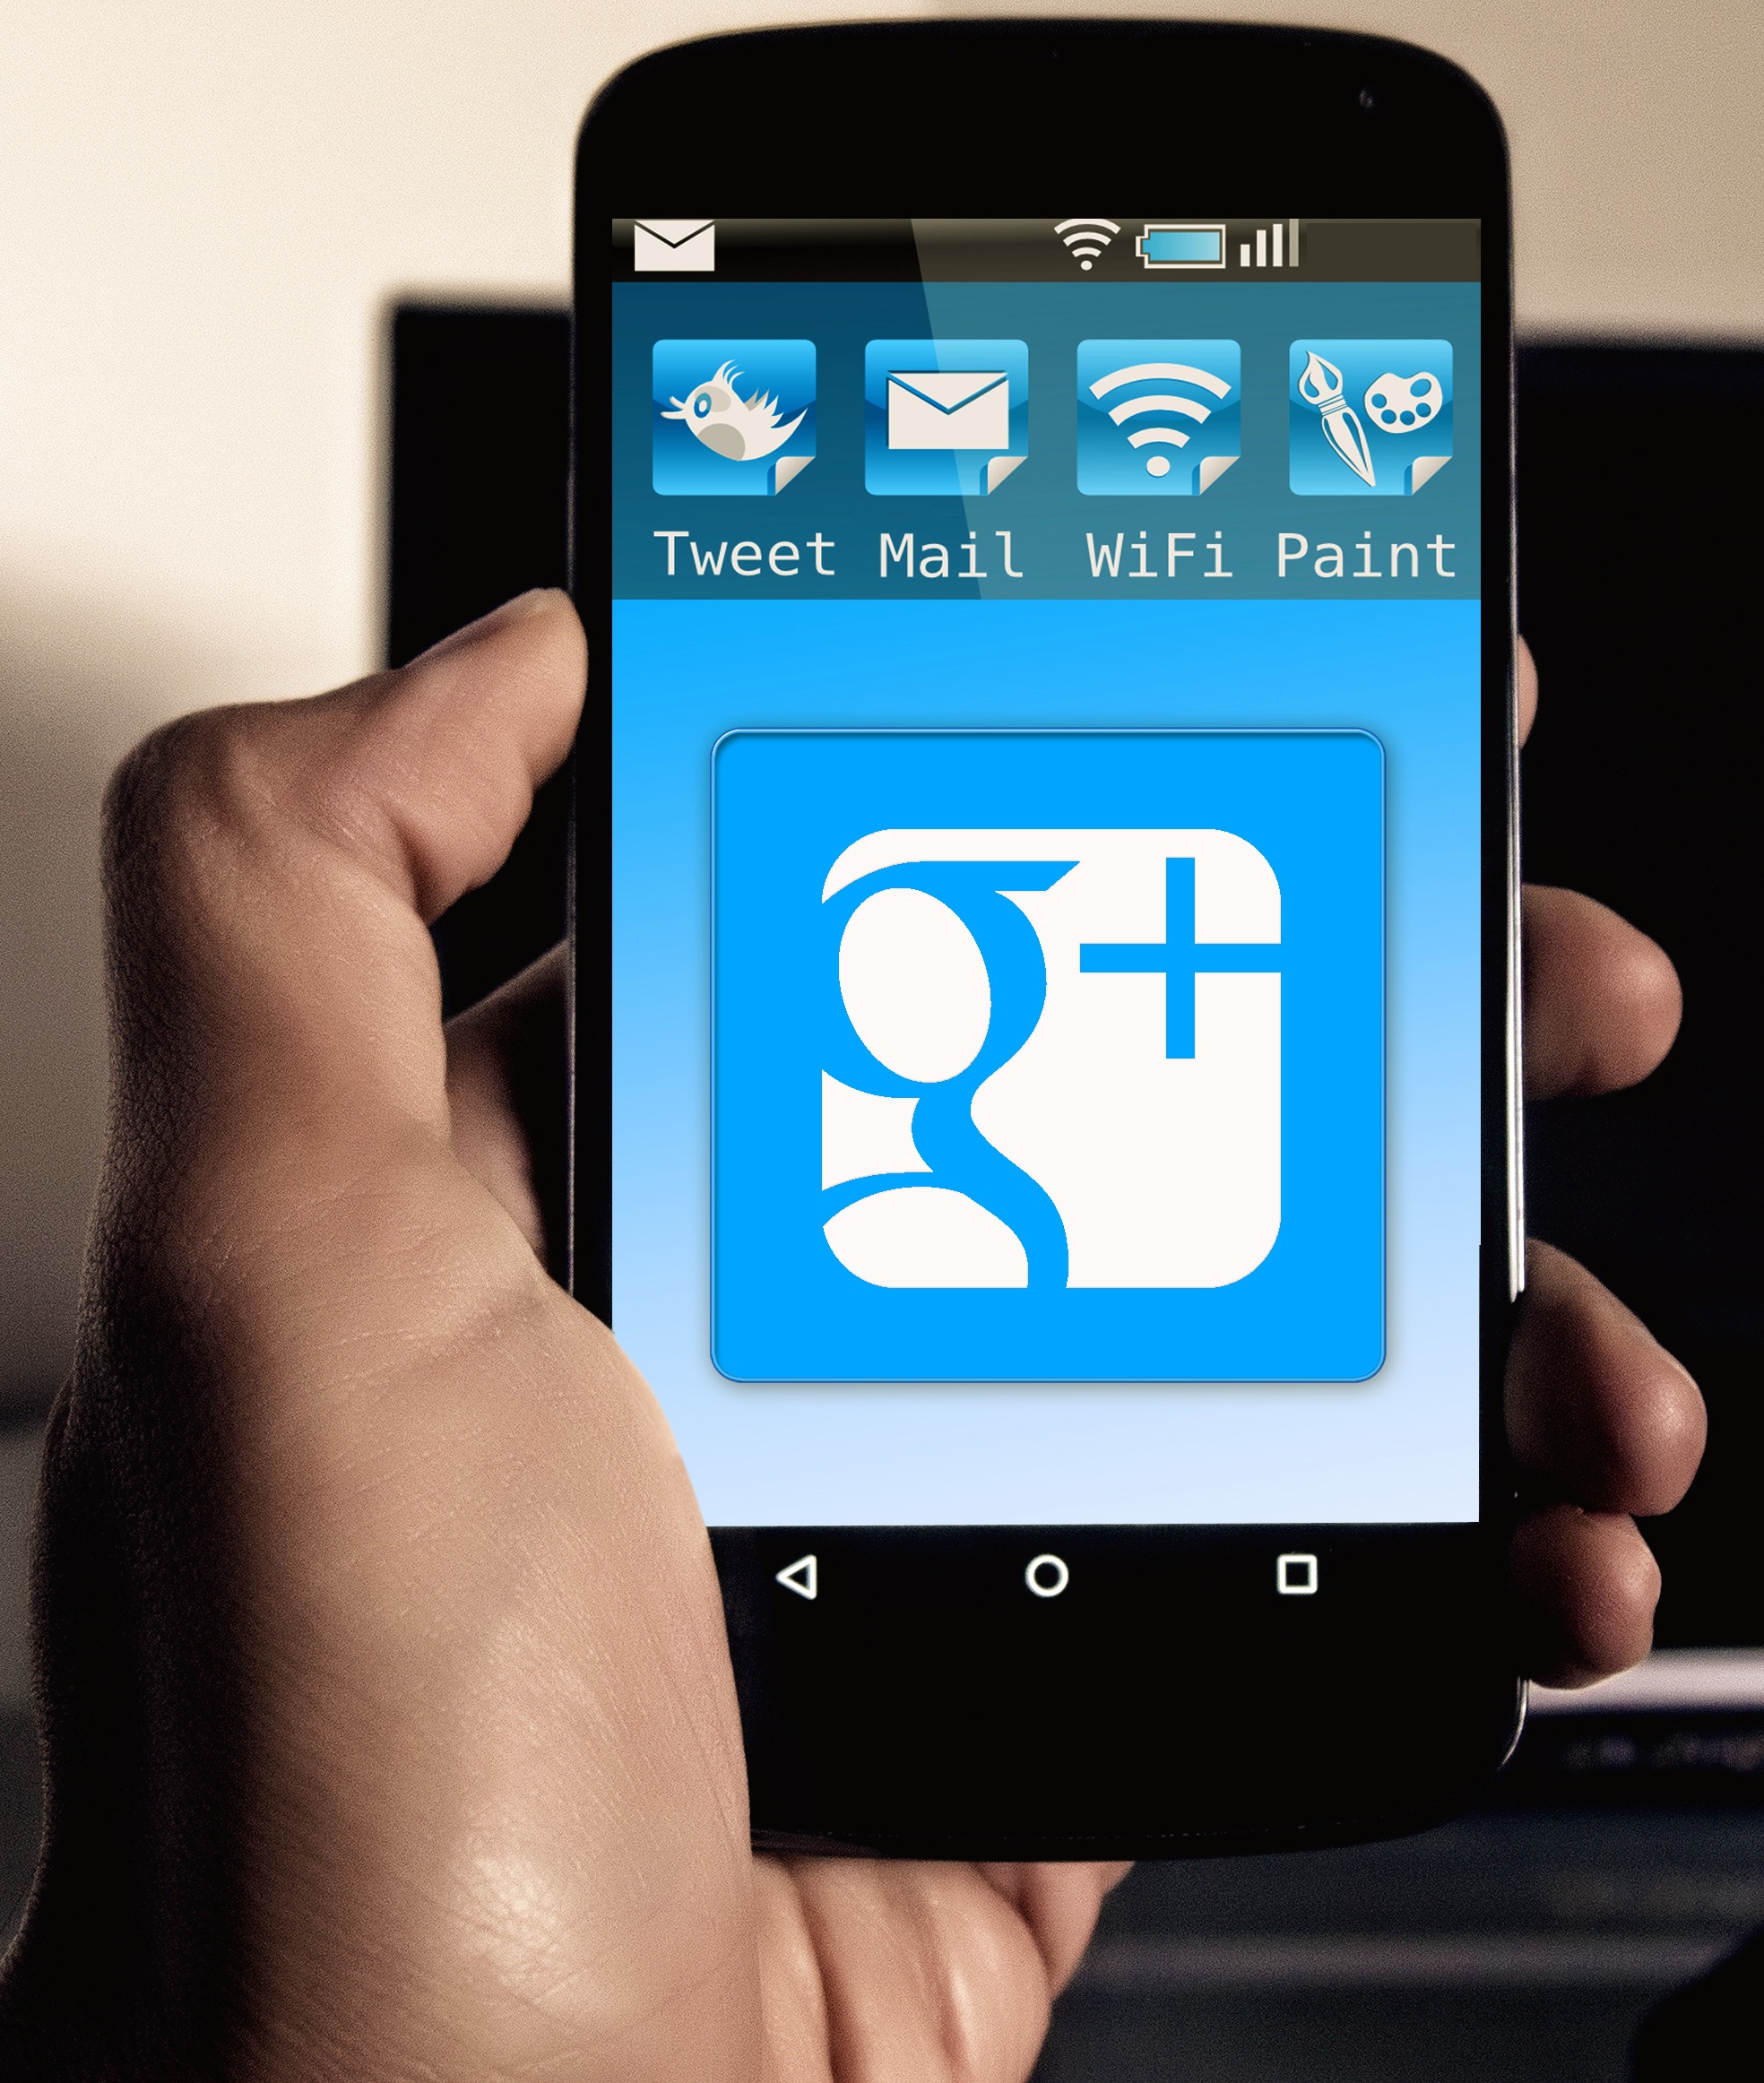
computer, smartphone, mobile, hand, screen, technology, phone, office, communication, gadget, mobile phone, button, talk, social media, brand, font, tap, electronics, display, call, message, digital, icon, connection, contact, multimedia, company, wireless, android, screenshot, app, touch screen, portable, communicate, applications, cellular technology, portable communications device, communication device, google phone, google plus